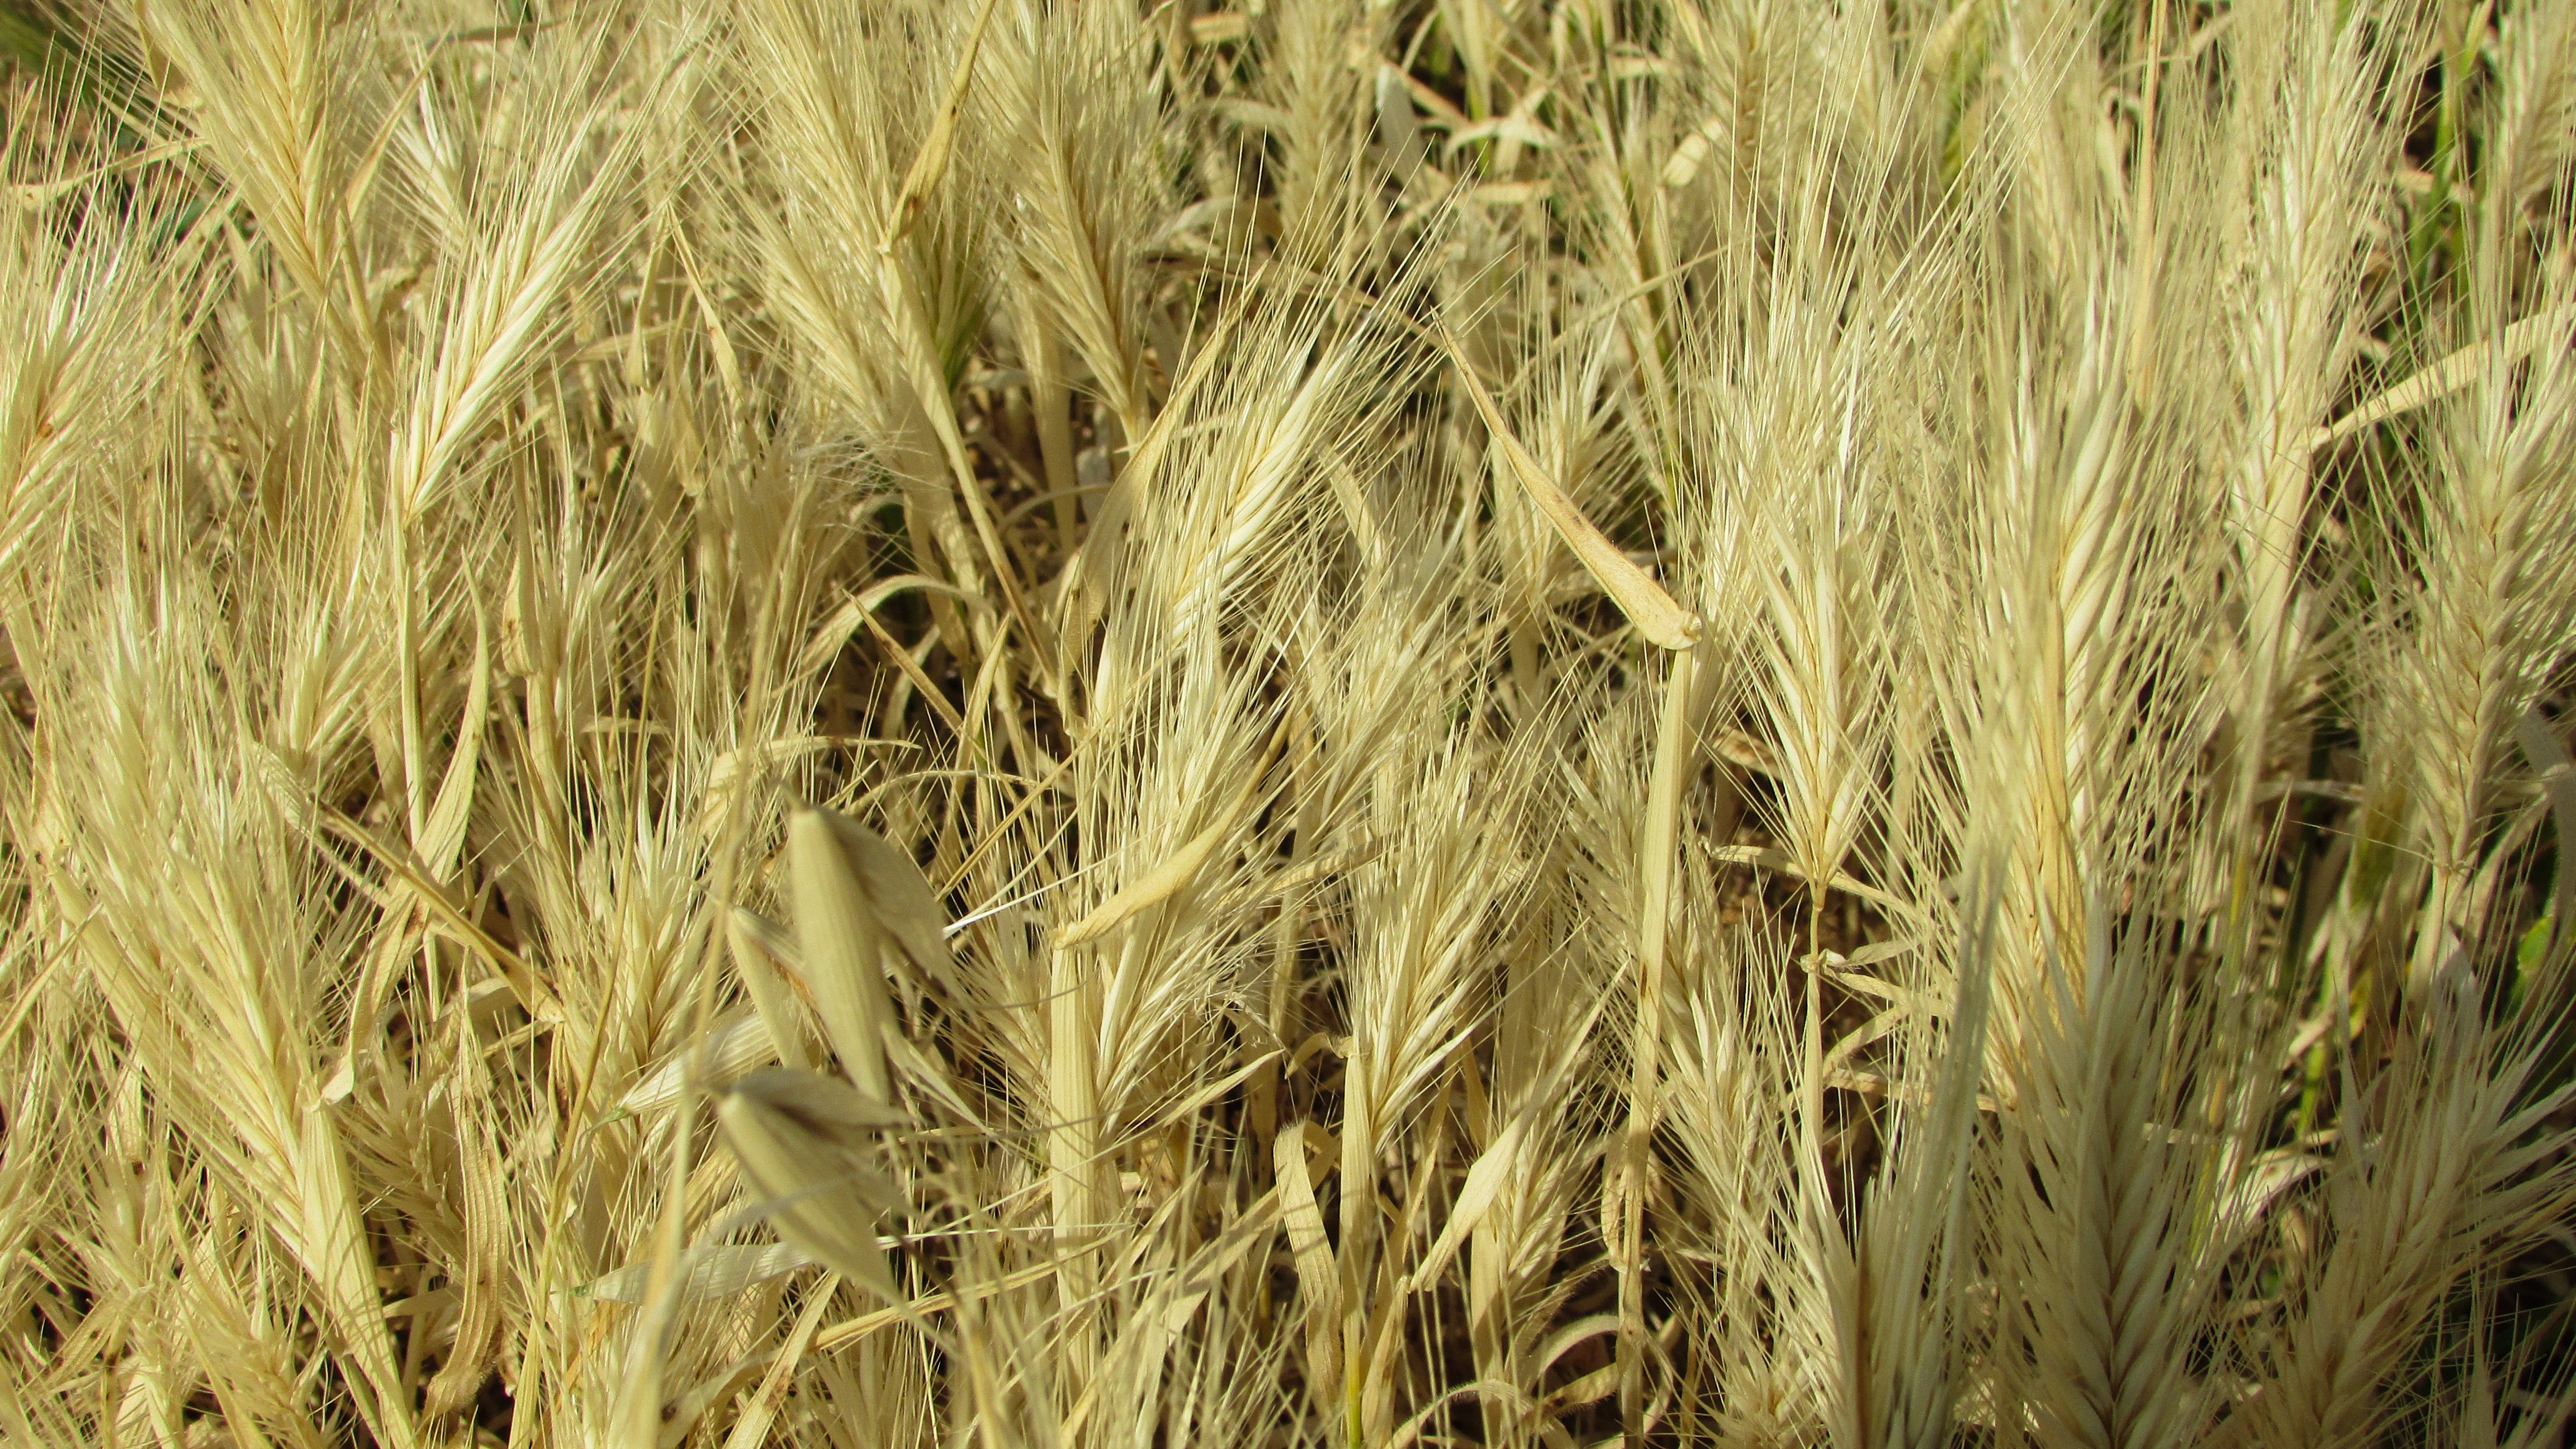
nature, grass, plant, field, barley, wheat, prairie, countryside, food, spring, crop, ear, agriculture, cereal, gold, rye, cyprus, flowering plant, commodity, emmer, triticale, hordeum, grass family, land plant, phragmites, food grain, einkorn wheat